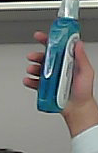
Product: sensodyne_mouthwash